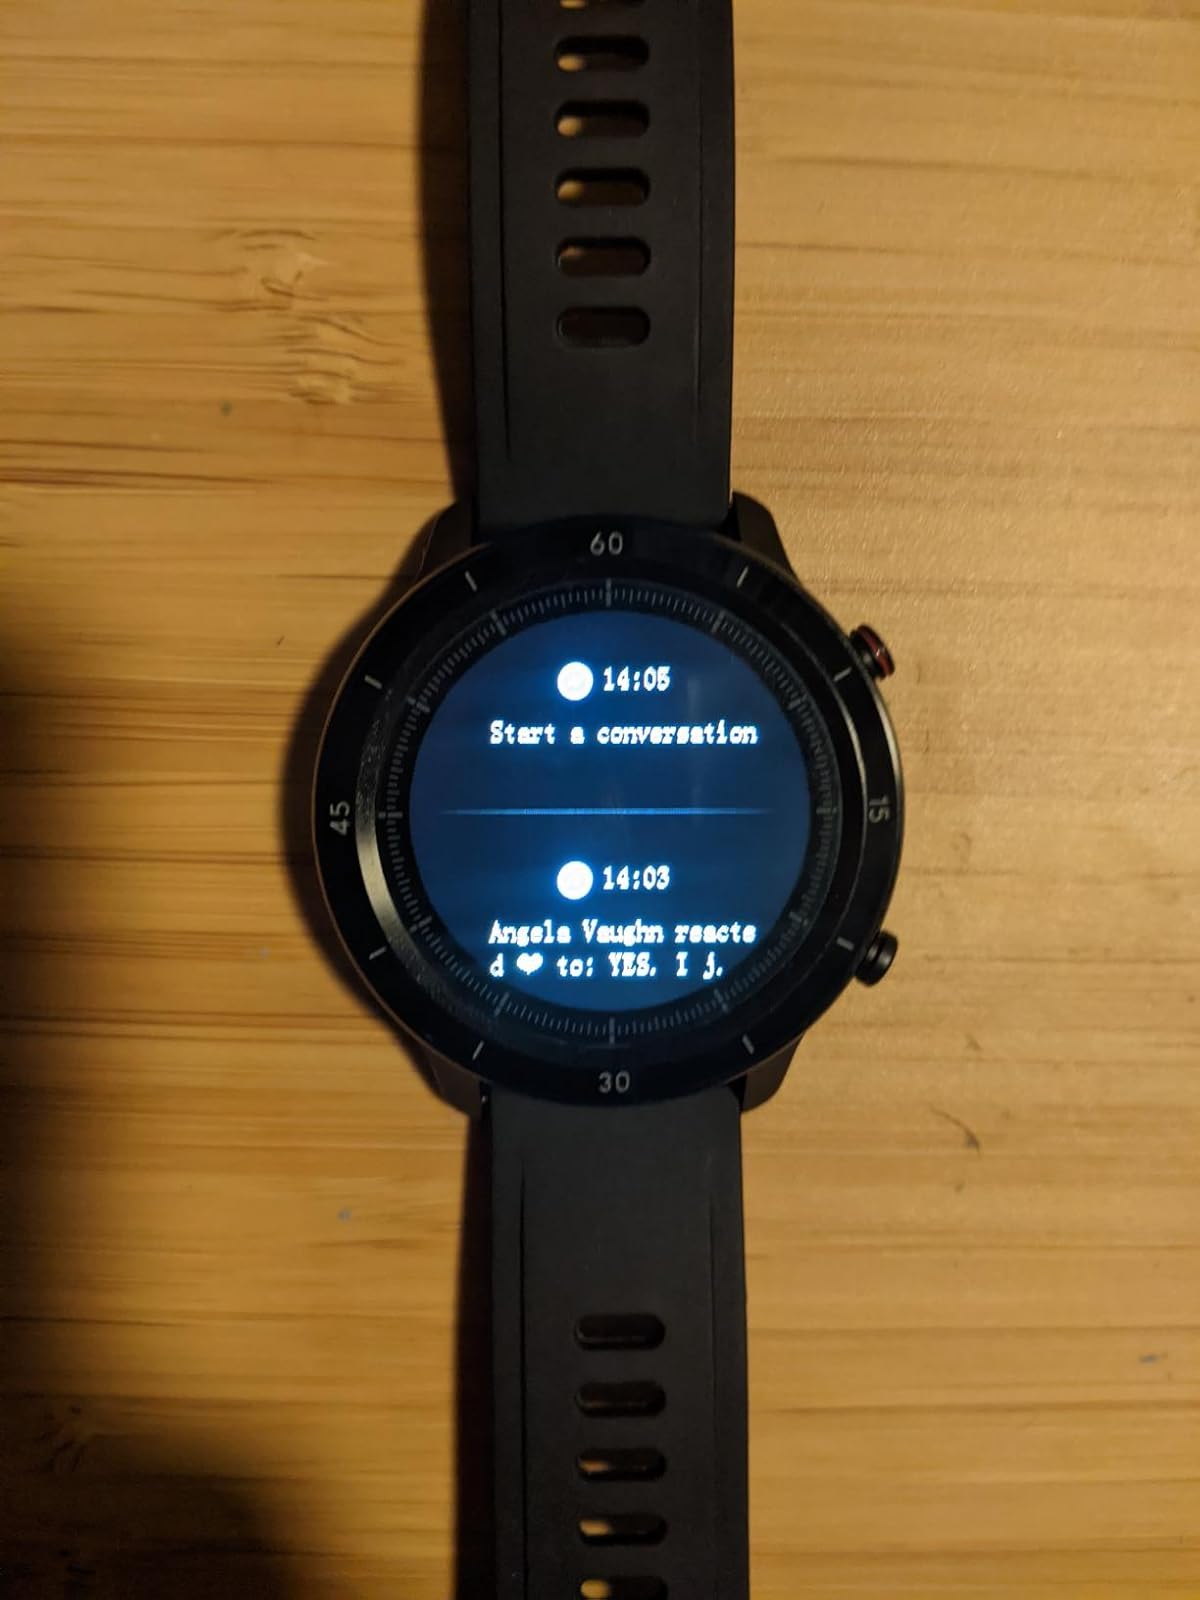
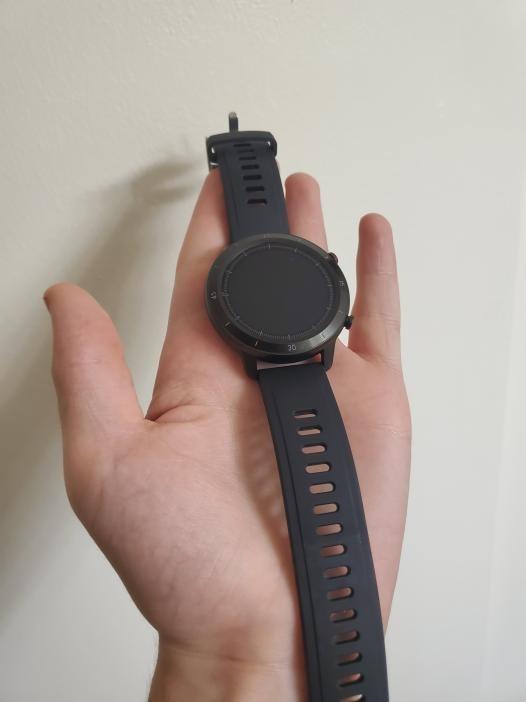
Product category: smartwatch
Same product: yes